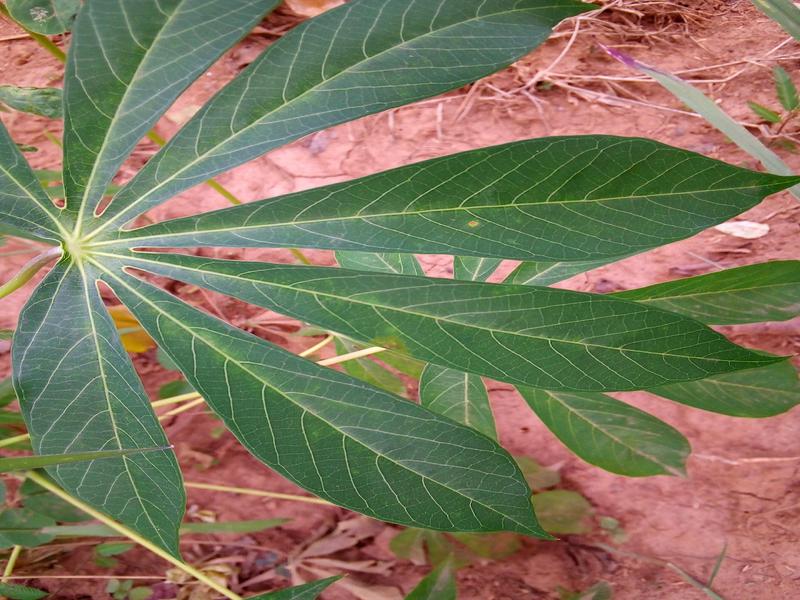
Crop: cassava
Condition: healthy